Constitution of Ohio

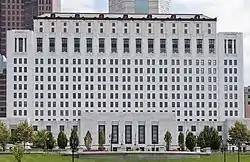
The Thomas J. Moyer Ohio Judicial Center in Columbus, home of the Supreme Court of Ohio

Article IV describes the state's judicial system. The constitution creates three tiers—the Supreme Court of Ohio, the Ohio District Courts of Appeals, and the Ohio Courts of Common Pleas. The legislature can create additional courts as well. In 1968, voters adopted the "Modern Courts Amendment" which significantly revised this article. The key change was granting the Supreme Court administrative control of the state's judiciary. Before, each judge was largely independent of any oversight. This power extended to creating rules for judicial practice. Section 22 also gives the governor the power to appoint a five-member commission to hear cases appealed to the Supreme Court. The provision has been invoked twice in 1876 and 1883. Legal scholars Steven Steinglass and Gino Scarselli note that "with the creation of this commission, Ohio literally had two supreme courts functioning simultaneously." Decisions of this commission were considered equivalent to Supreme Court decisions and act as binding precedent.